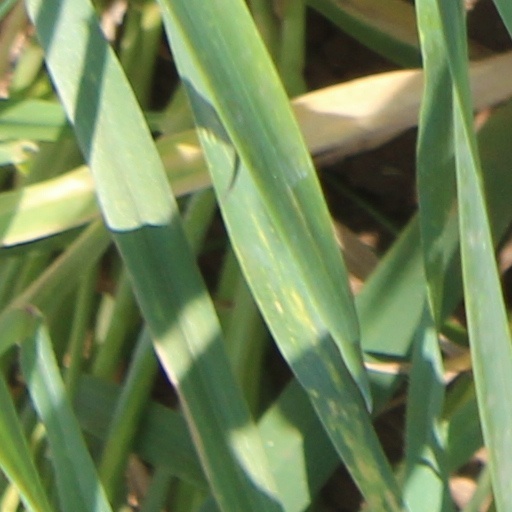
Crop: wheat